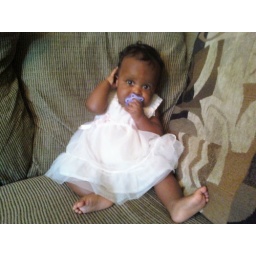
Pretty in pink and white dress